A. Schaaffhausen'scher Bankverein

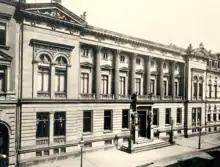
Former head office from 1863 to 1929, Unter Sachsenhausen 2 in Cologne, known as ; destroyed during World War II

The A. Schaaffhausen'scher Bankverein (sometimes simply referred to as Schaaffhausen) was a bank in Cologne, initially founded in 1791. In 1848 it was reorganized as a joint stock company; purchased in 1914 by the Berlin-based Disconto-Gesellschaft, and its brand finally disappeared in 1929 as the latter was in turn merged with Deutsche Bank.